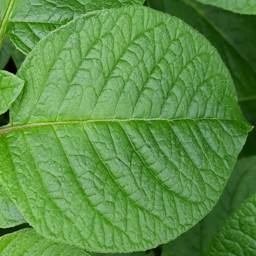
Etiqueta: Sana